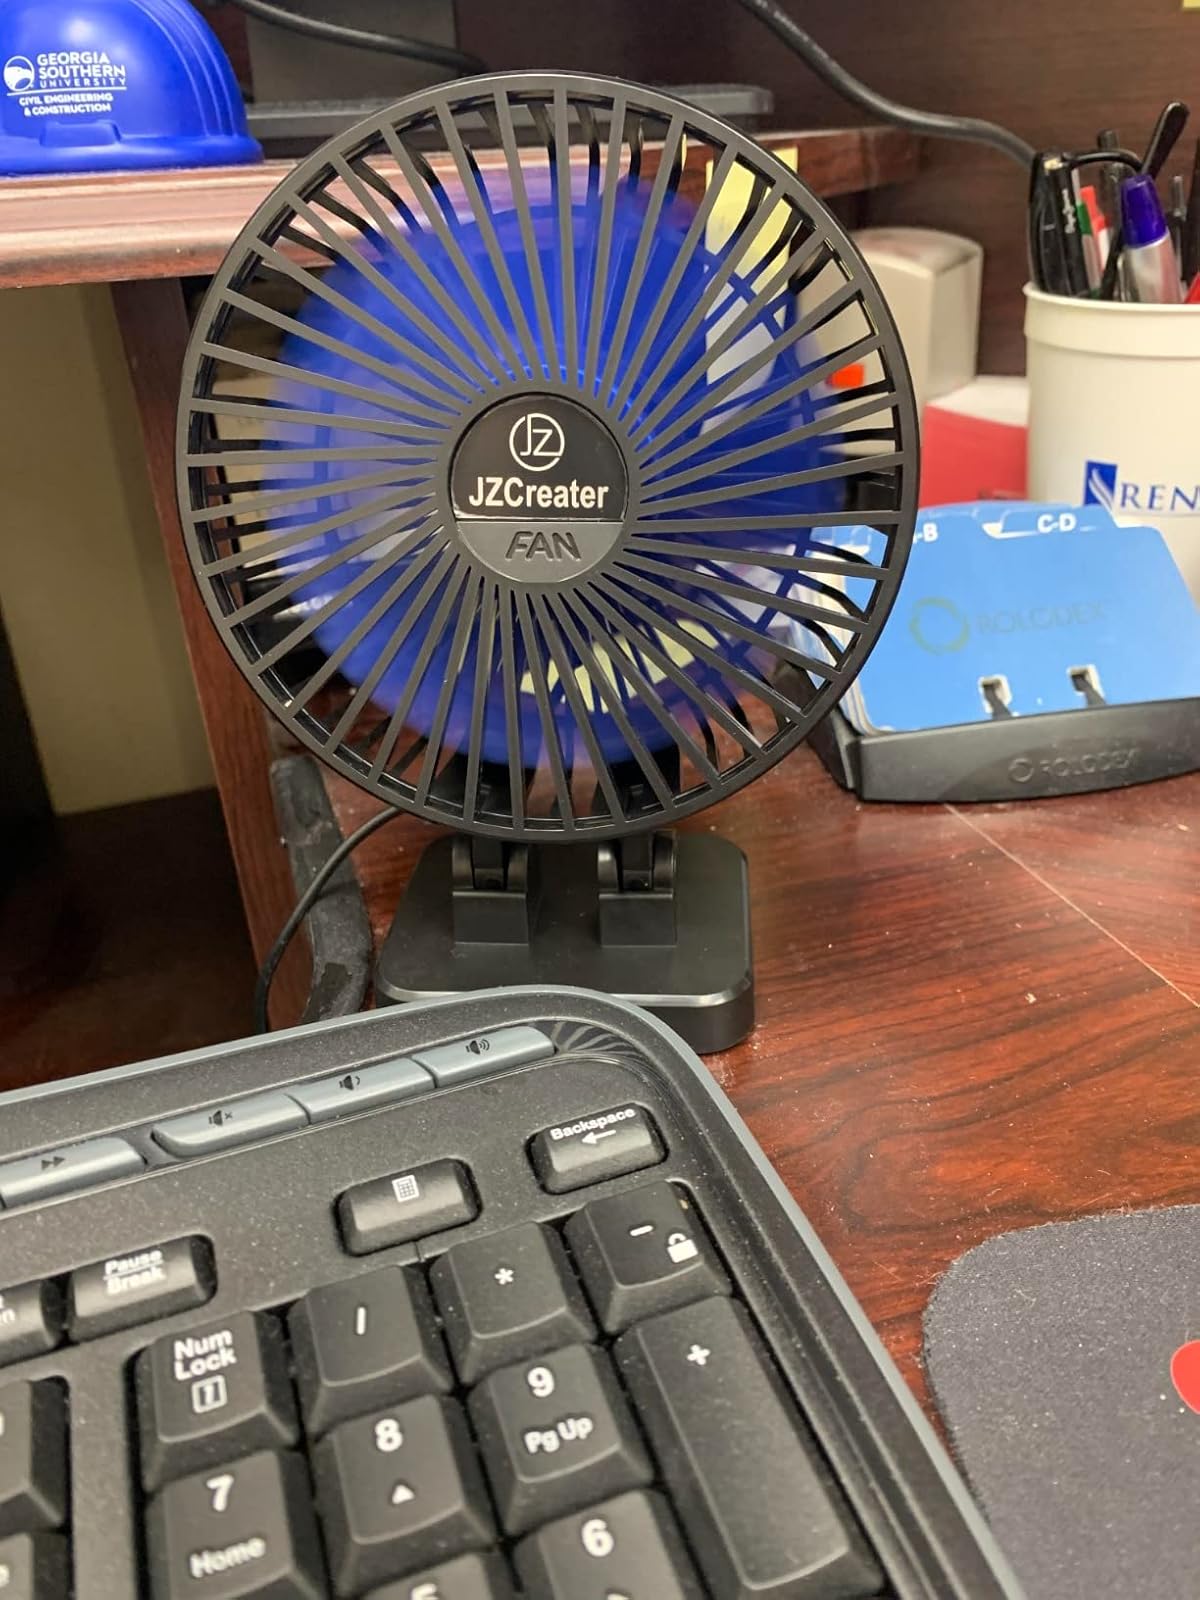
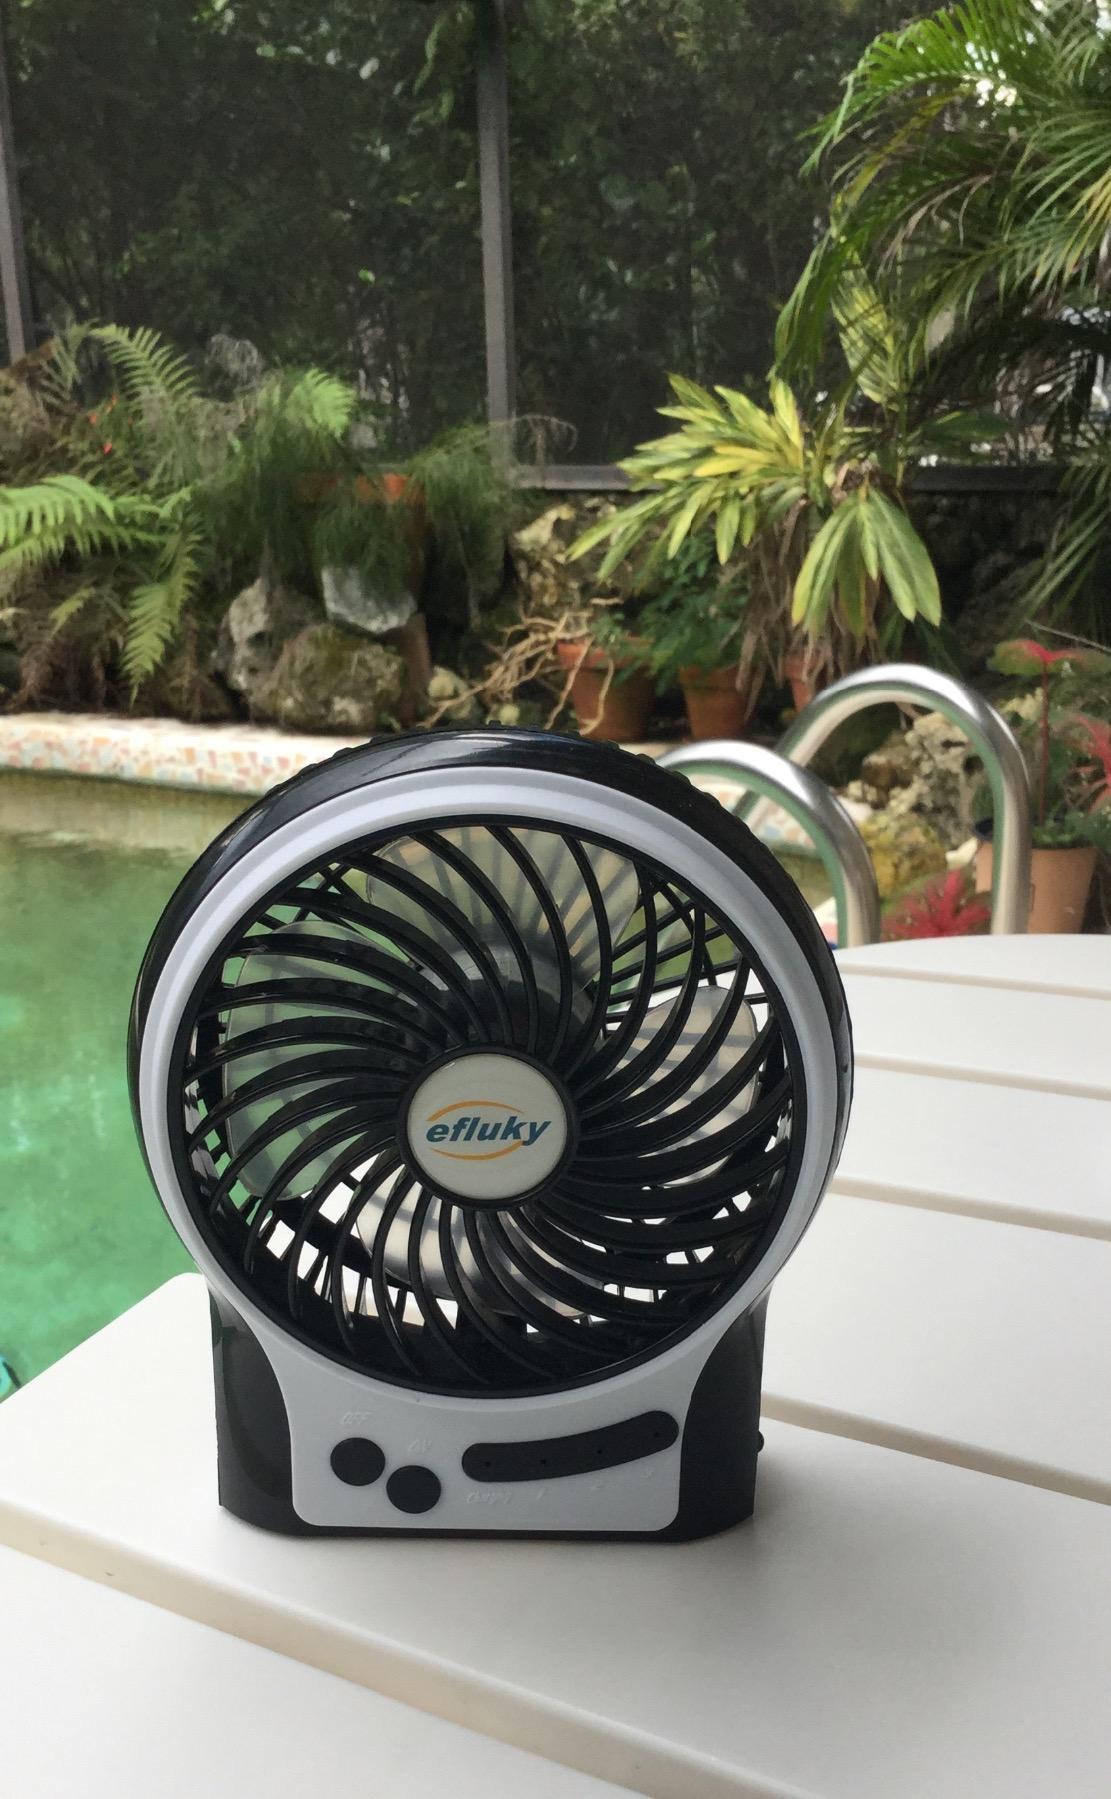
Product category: fan
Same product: no